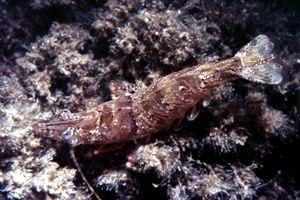
Sicyoniidae est une famille de crustacés décapodes dont les représentants ressemblent à des crevettes.
Sicyonia est un genre de crustacés décapodes dont les représentants ressemblent à des crevettes.